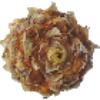
Label: Pineapple Mini 1